Alfonso de Urquijo

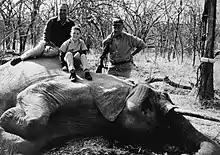
Urquijo (left) with the Duke of Peñaranda (right) during an Elephant hunt in Bamboosi, Mozambique, 1962

Urquijo died on 23 September 1994 in his "finca", "Nava el Sach", in Jaén, Southern Spain.